Akaflieg München Mü26

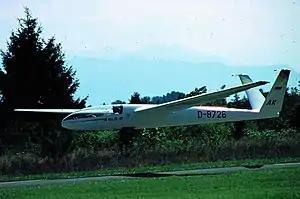
The Mü26 on aero-tow

The Akaflieg München Mü26 is a high performance single-seat glider designed and built in Germany starting in 1970.